Stardust (Lena Meyer-Landrut song)

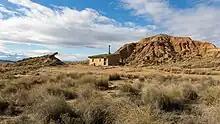
The video for "Starfust" was filmed in the Bardenas Reales semi-desert.

A music video for "Stardust" was directed by Bode Brodmüller and filmed in the Spanish Bardenas Reales semi-desert in southeast Navarre in August 2012. Released on 7 September 2012, the visuals focus on Meyer-Landrut who is either dancing, standing, running and laying on the floor in several dresses or is bathing. The women in the background are covered with mud. On 21 March 2013, the music video was awarded the Echo Music Prize in the Best Video category.